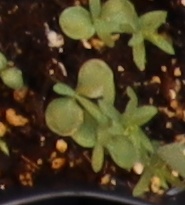
Label: Flax